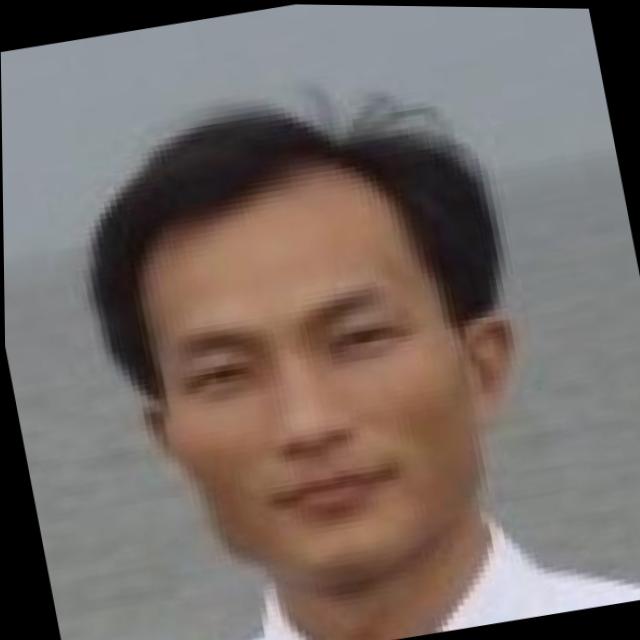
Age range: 21-44